Bonhoeffer family

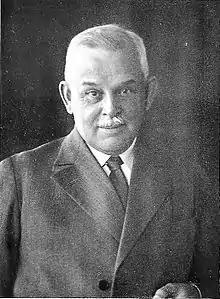
Karl Bonhoeffer (1868–1948)

The Bonhoeffer family is a German family that, though originating in the city of Nijmegen, has been documented in the city of Schwäbisch Hall from 1513 onwards. Among the family's most notable members are Dietrich Bonhoeffer and Klaus Bonhoeffer, both executed in the last days of World War II by Adolf Hitler's government for their different resistance activities against the Nazi régime.